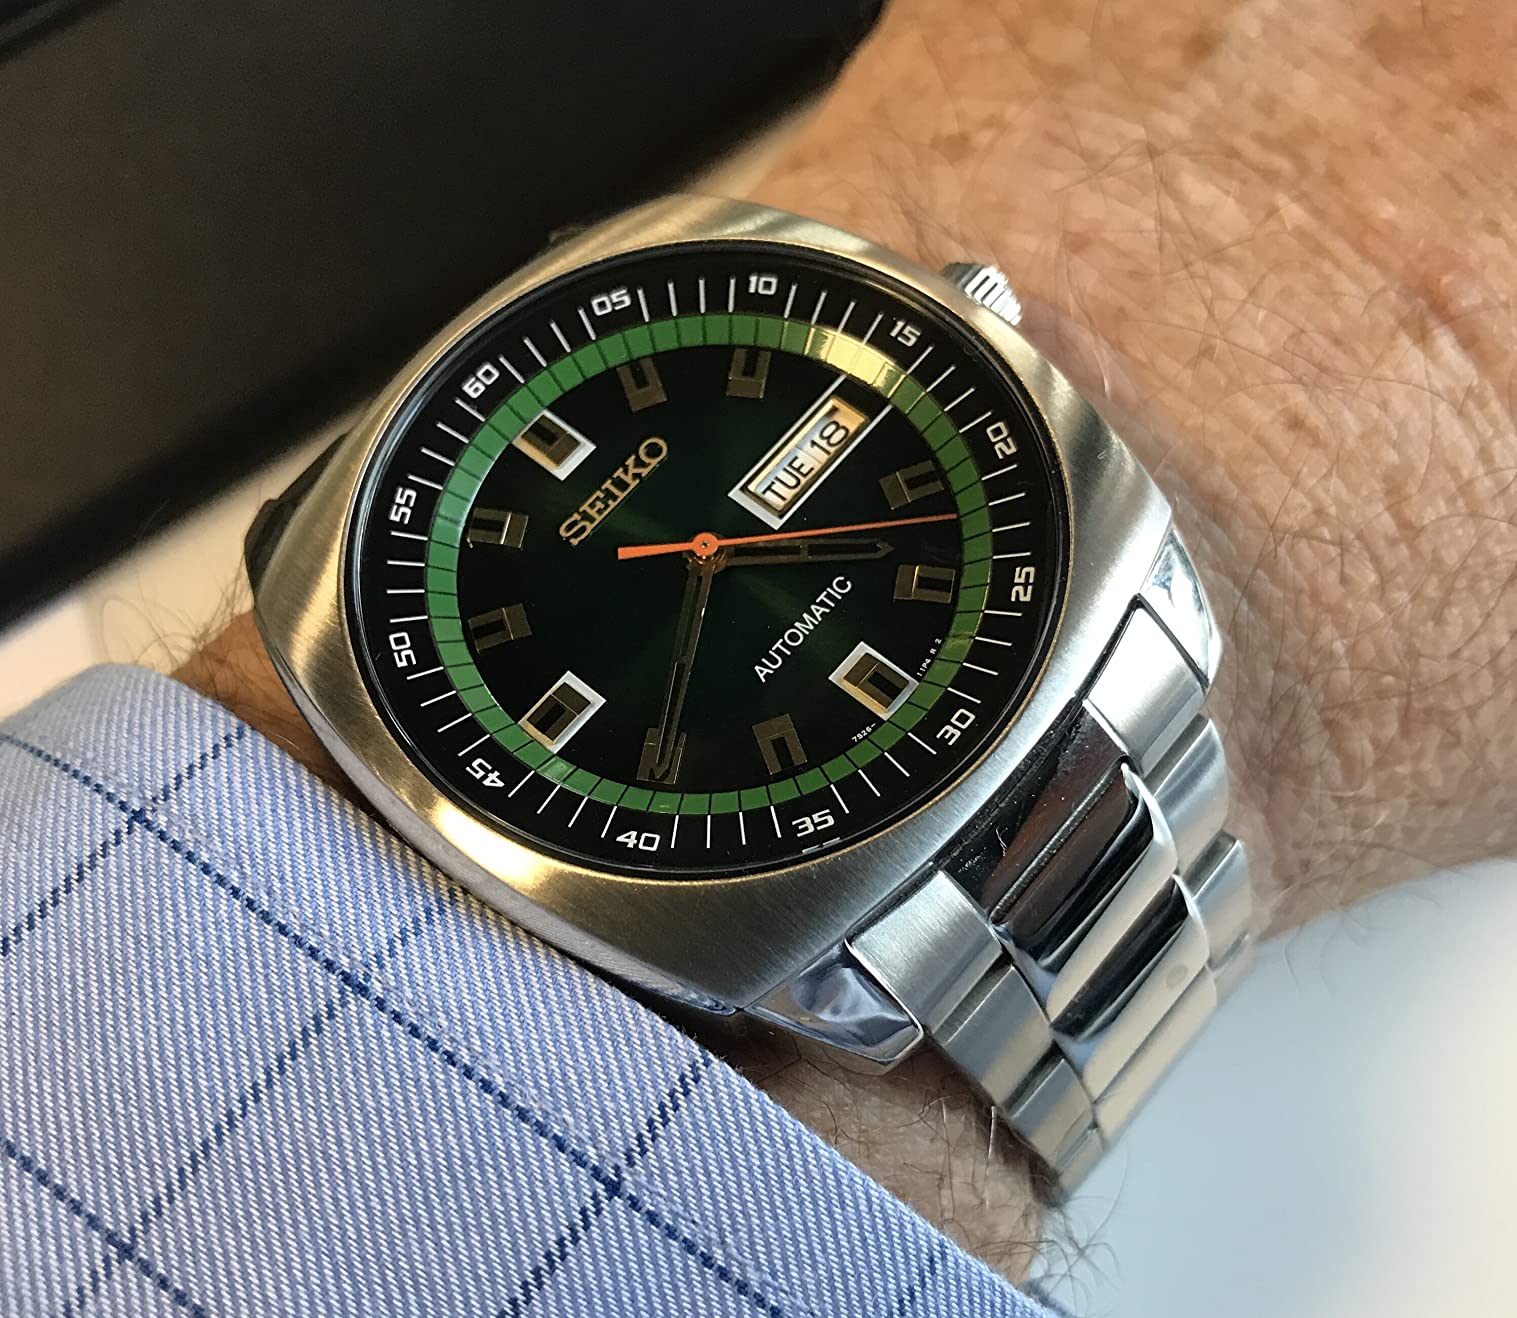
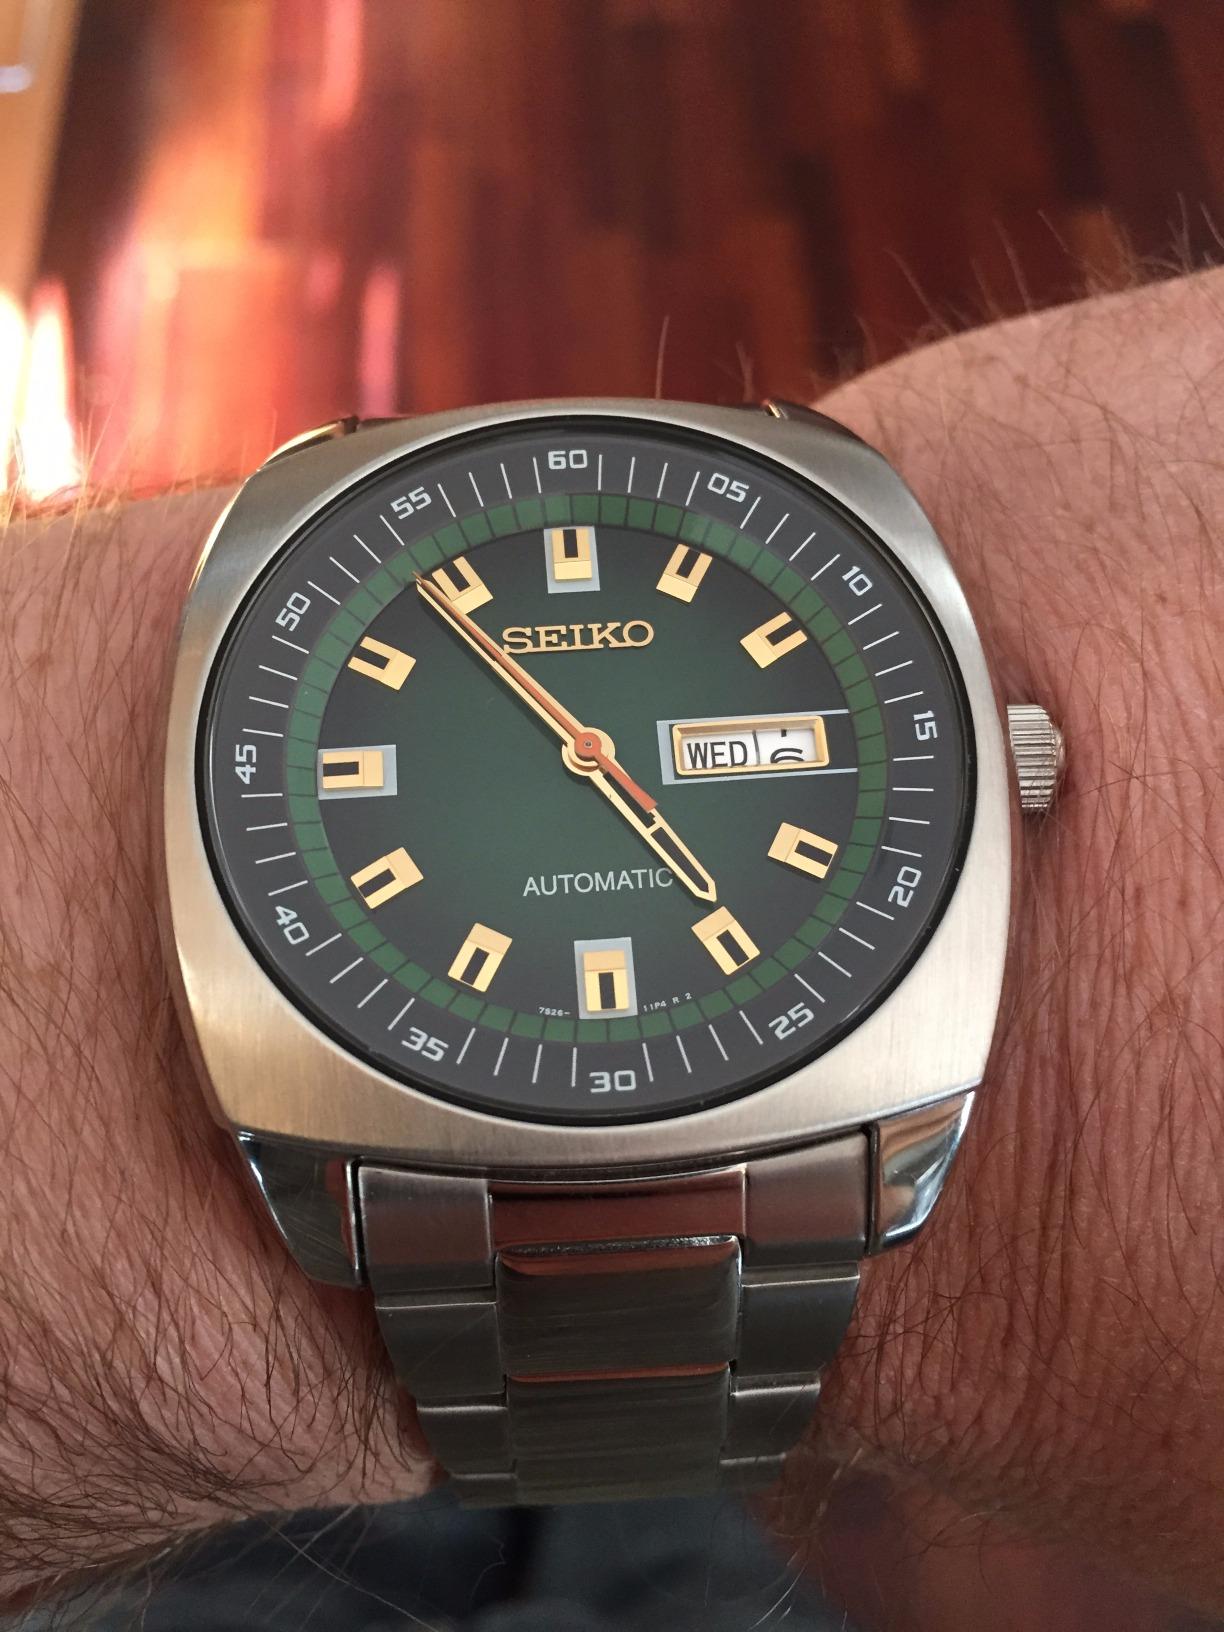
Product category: accessories_watch
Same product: yes